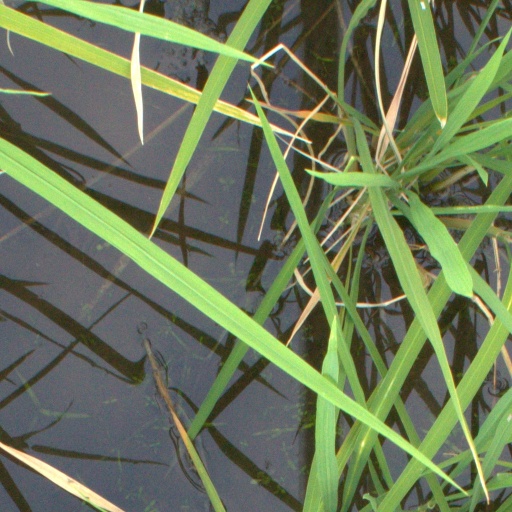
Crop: rice